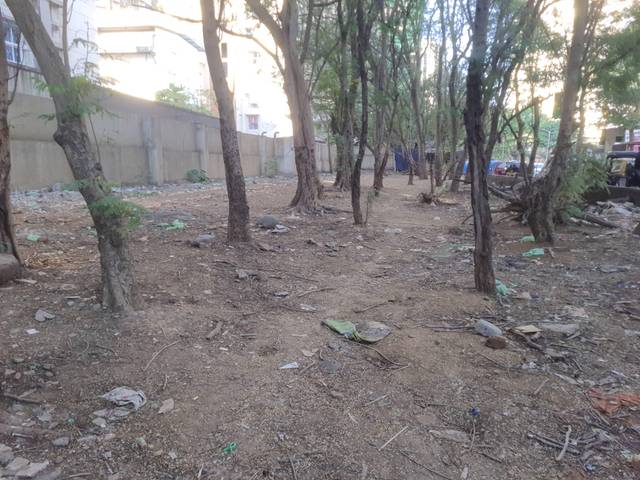
Region: India
Coordinates: 19.195, 72.868